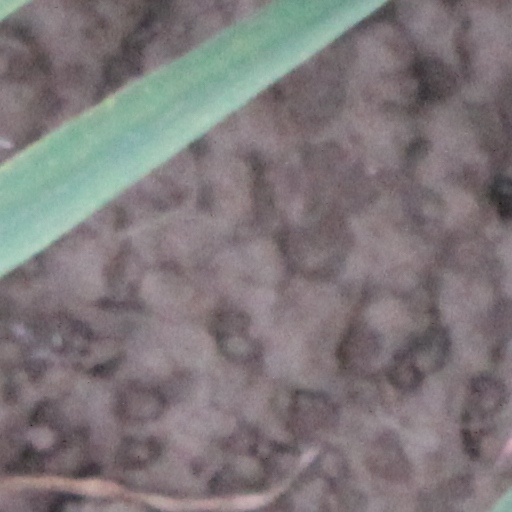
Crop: wheat